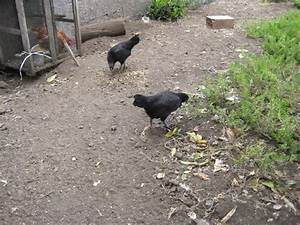
Label: gallina